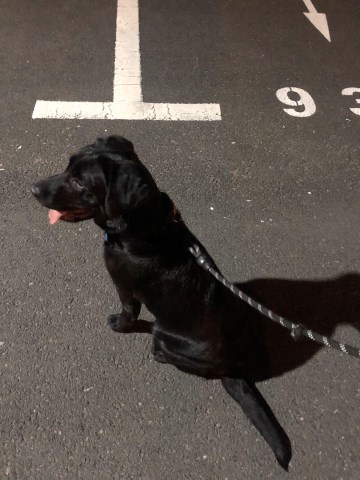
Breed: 3580-n000122-Labrador_retriever